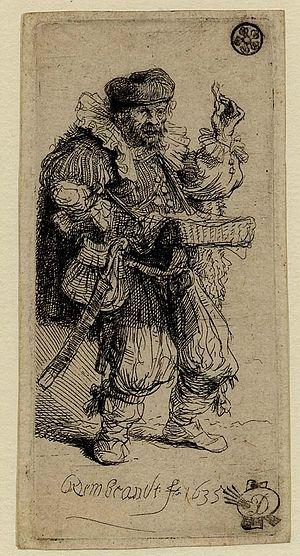
Arthur Pond est un artiste peintre, graveur et marchand d'estampes britannique, membre de la Royal Society. Son fonds fut repris par John Boydell.